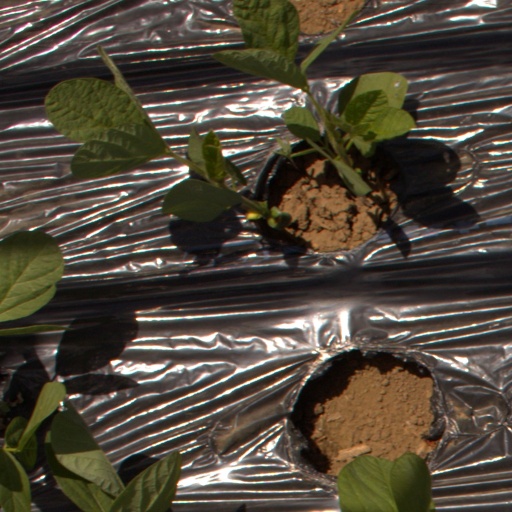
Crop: Jerusalem artichoke